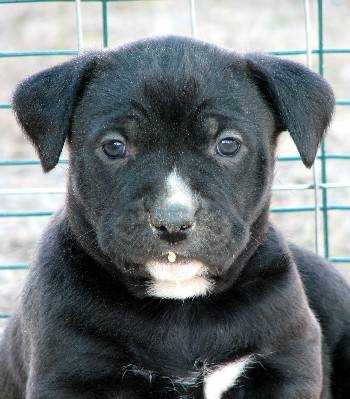
Label: dog